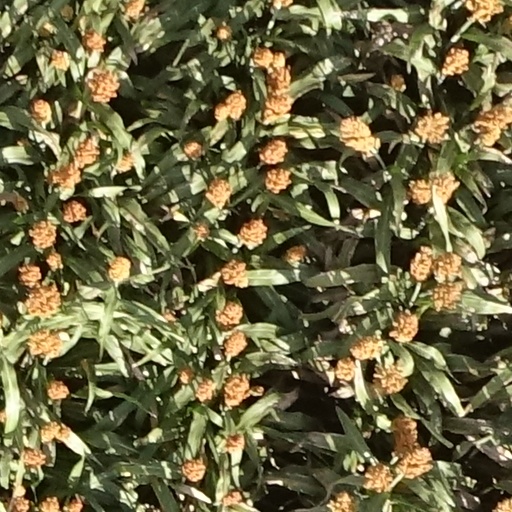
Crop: sorghum